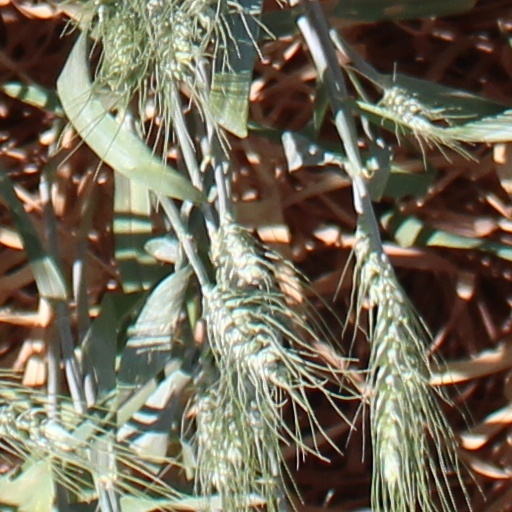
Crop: wheat